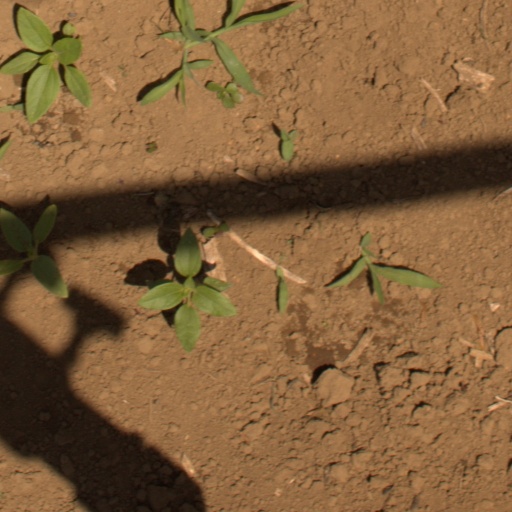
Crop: Jerusalem artichoke